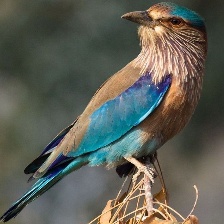
Species: INDIAN ROLLER
Scientific name: CORACIAS BENGHALENSIS